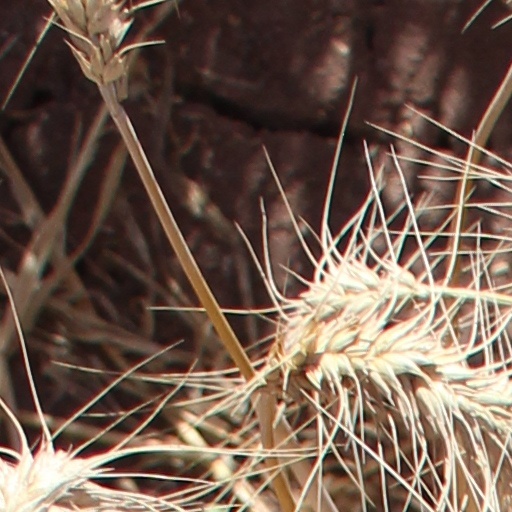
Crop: wheat